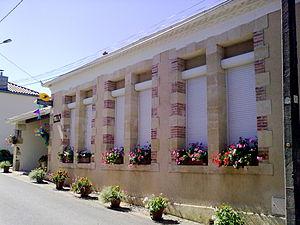
Cazalis (Landes) le 18 juillet 2010, France.
Cazalis est une commune du sud-ouest de la France, située dans le département des Landes.